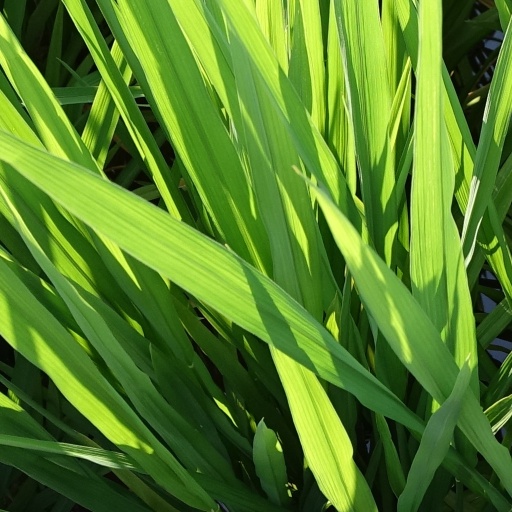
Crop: rice